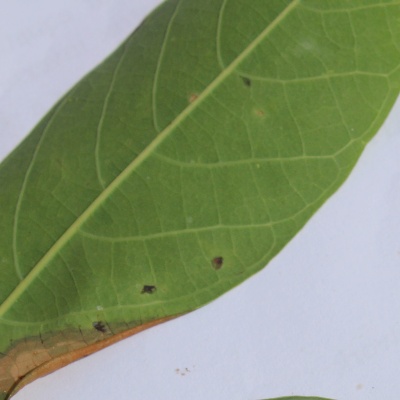
Crop: Cassava
Condition: bacterial blight